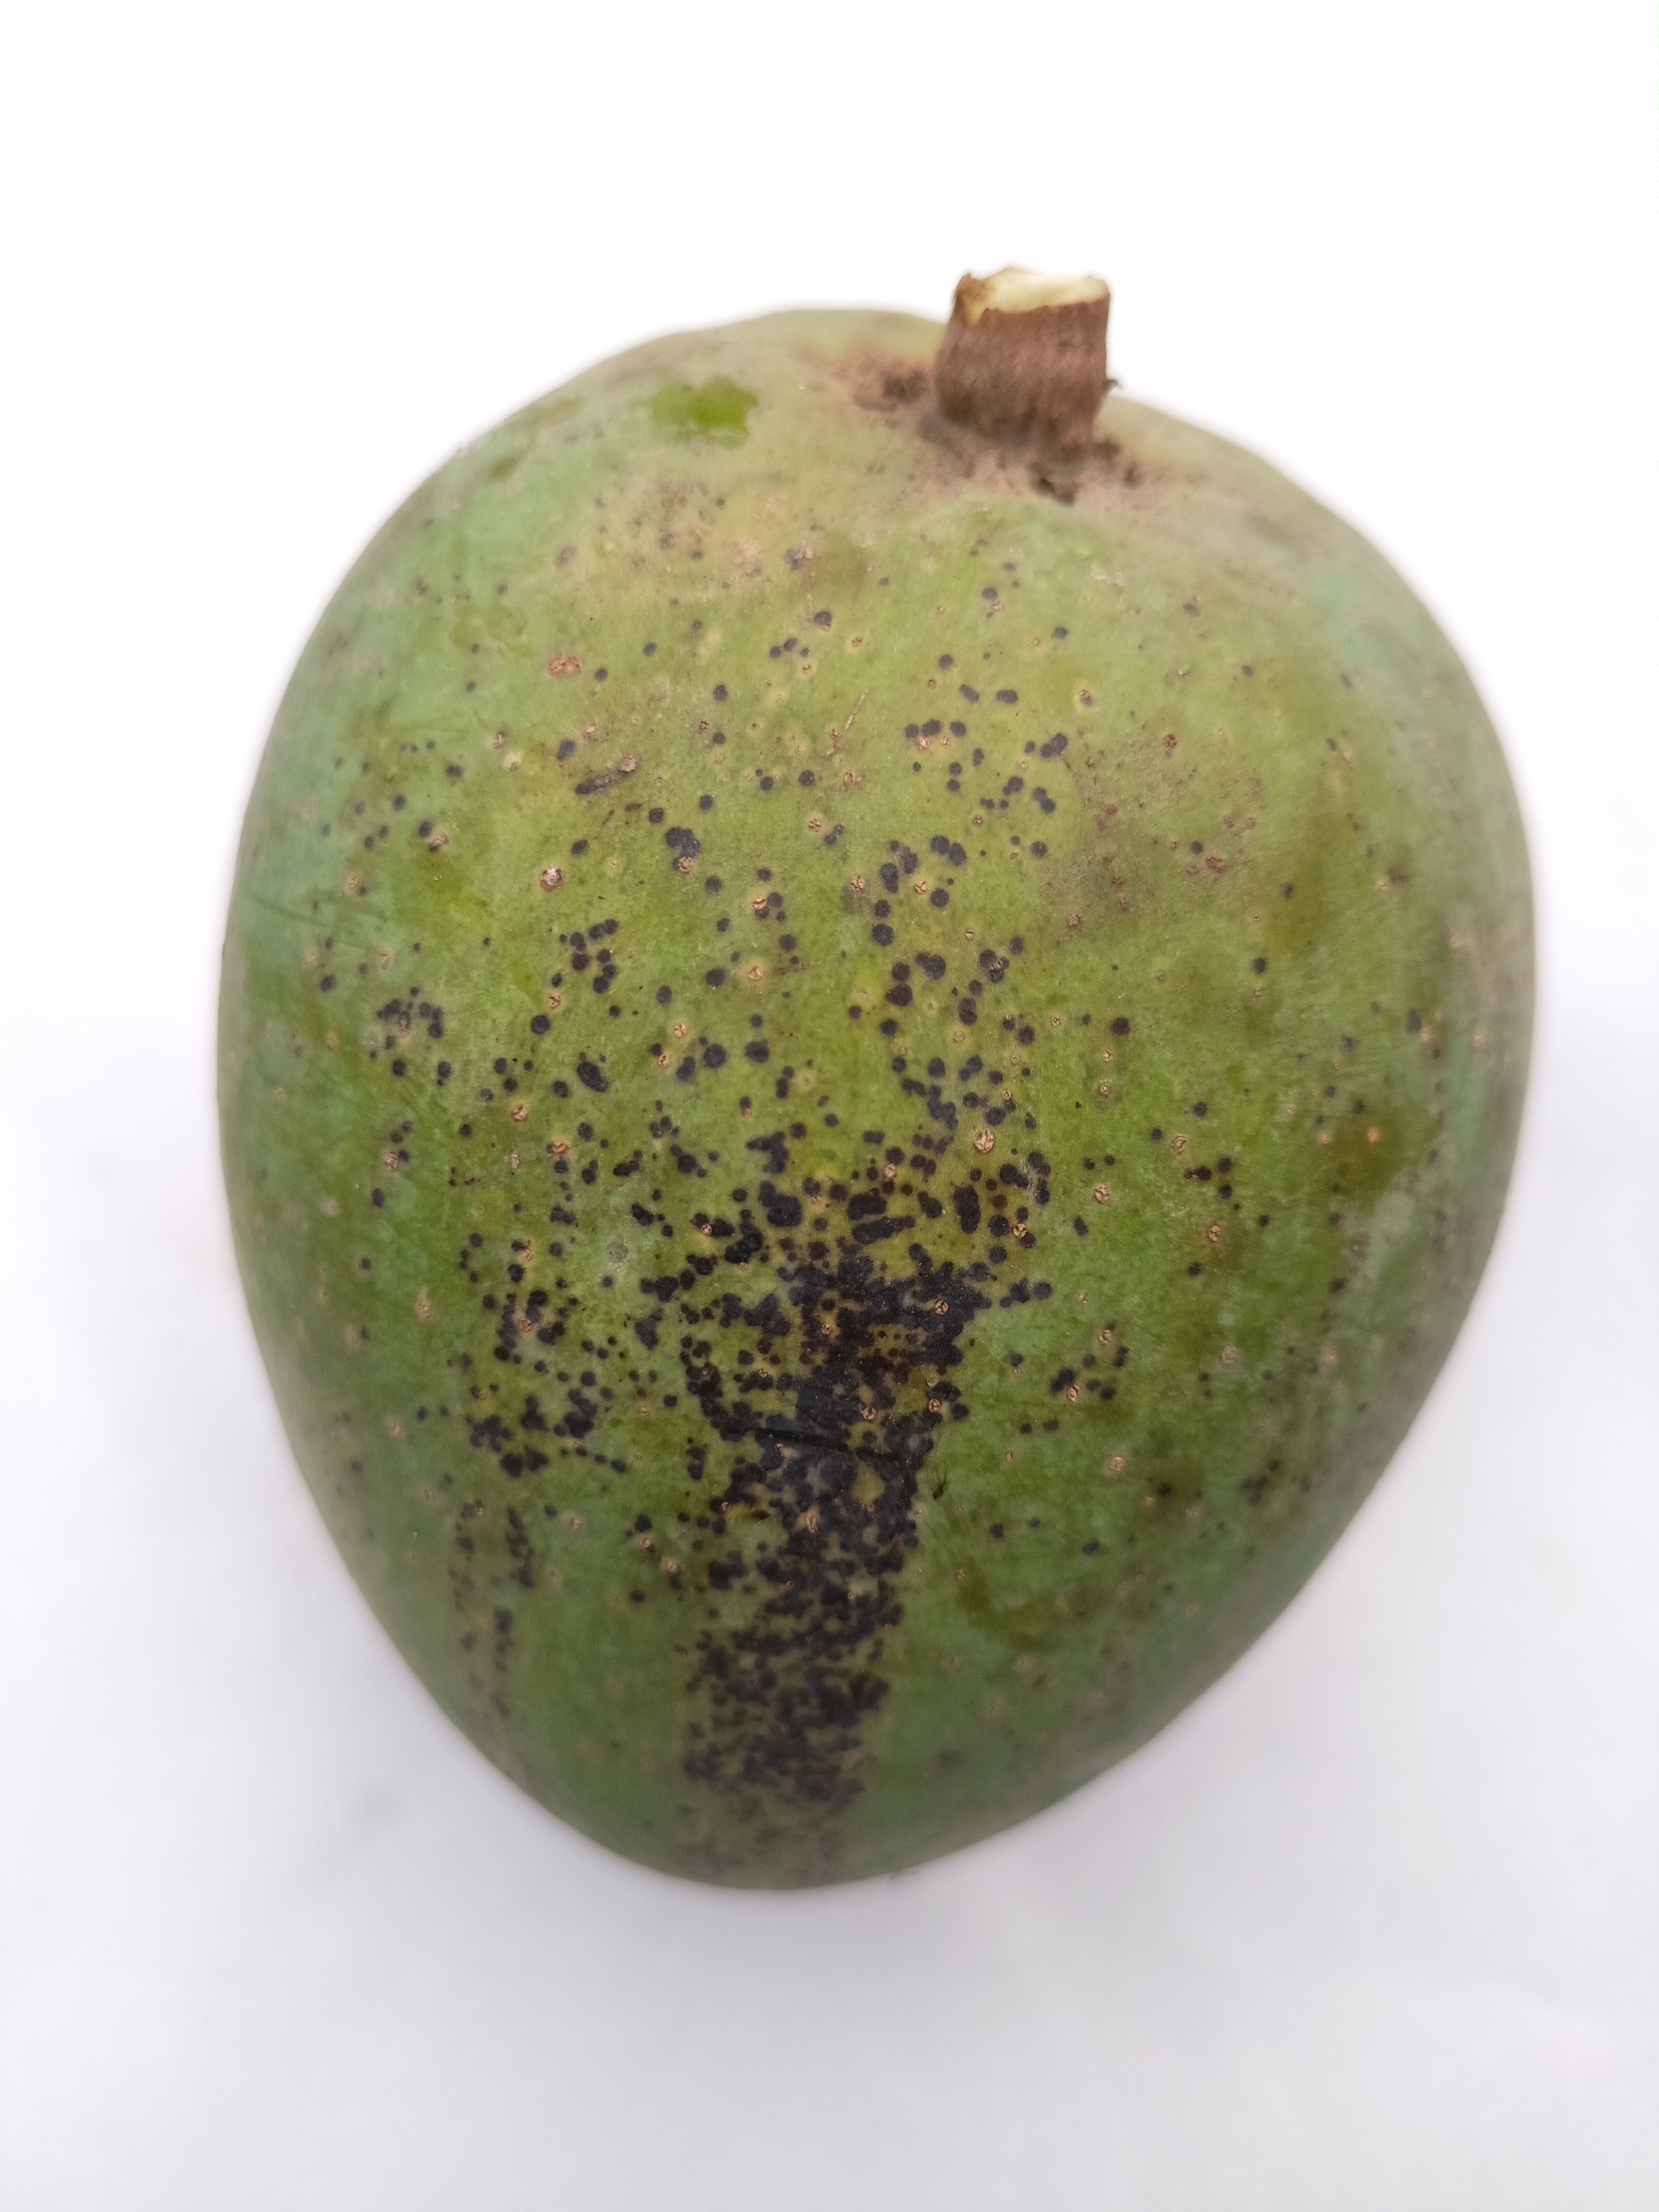
Mango variety: Khrishapat